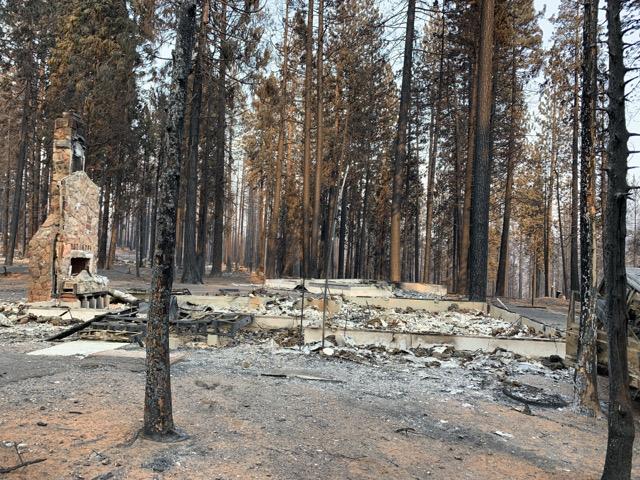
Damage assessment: destroyed